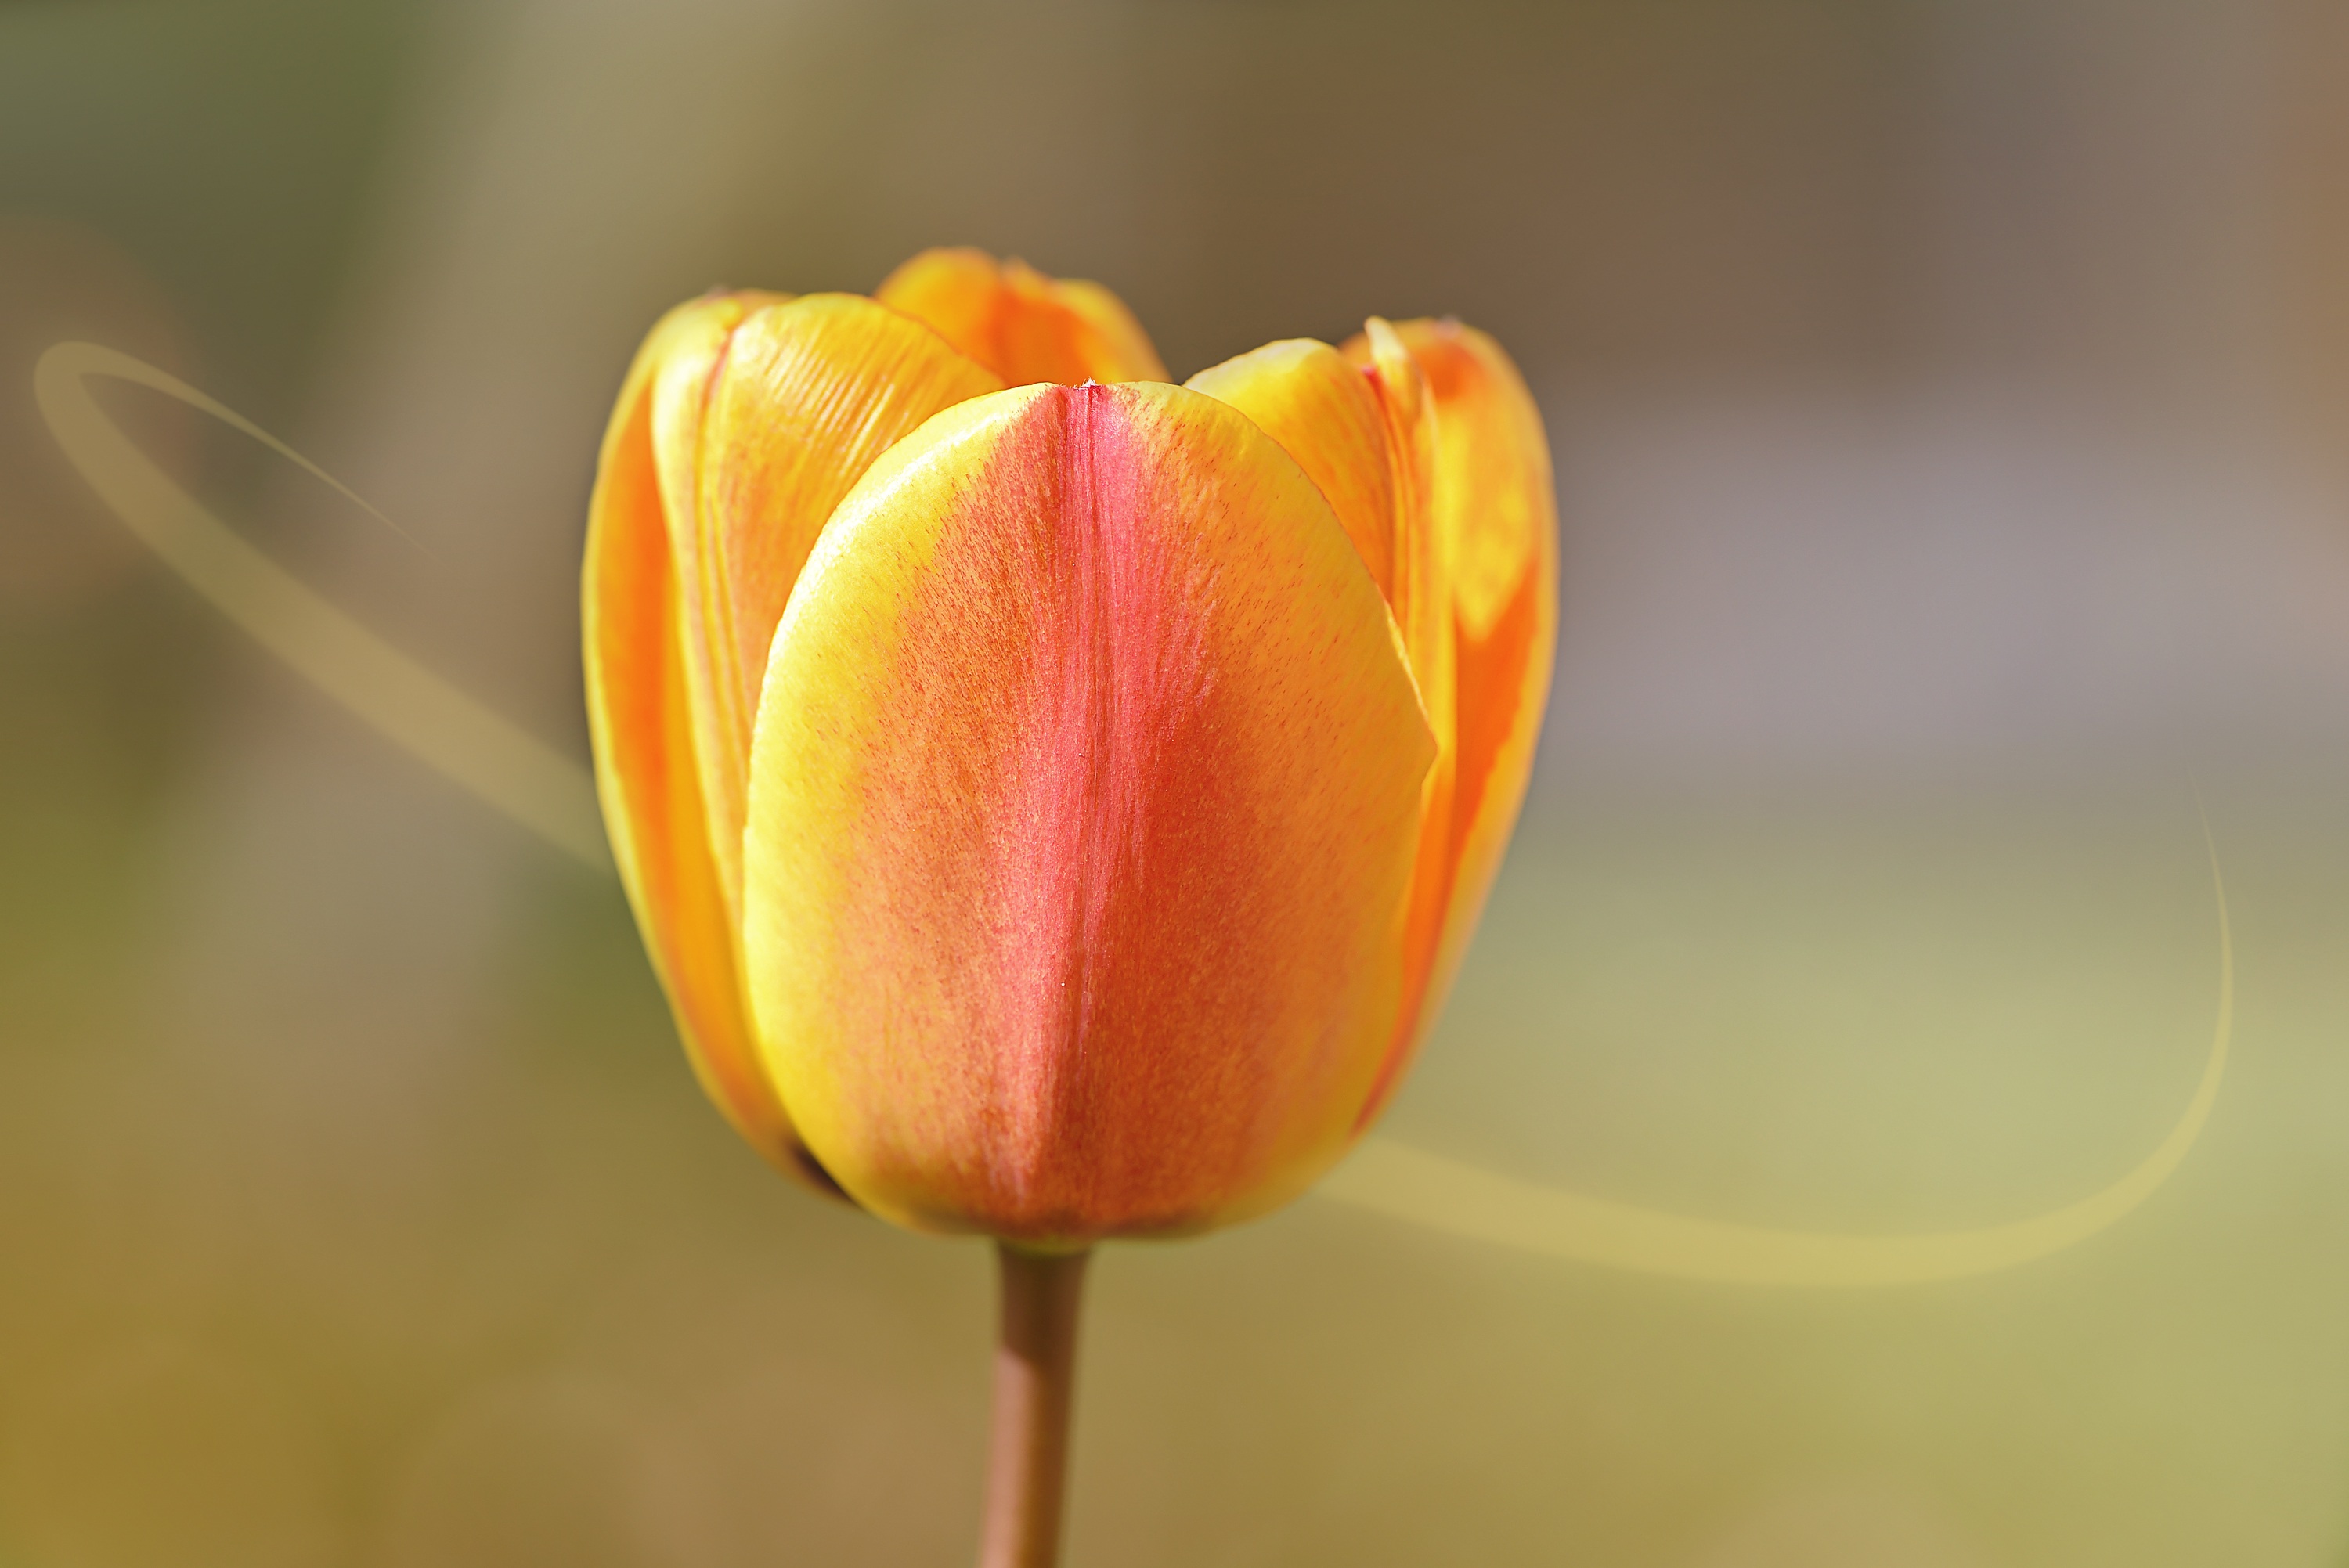
nature, blossom, plant, flower, petal, bloom, tulip, yellow, garden, close, close up, beautiful, gorgeous, macro photography, flowering plant, schnittblume, orange yellow, lily family, plant stem, land plant